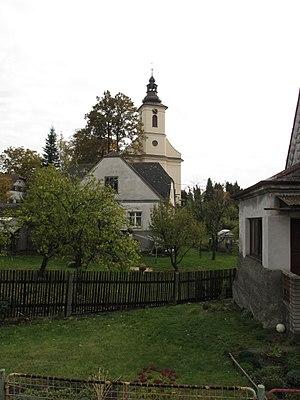
Nové Lublice est une commune du district d'Opava, dans la région de Moravie-Silésie, en République tchèque. Sa population s'élevait à 216 habitants en 2017.